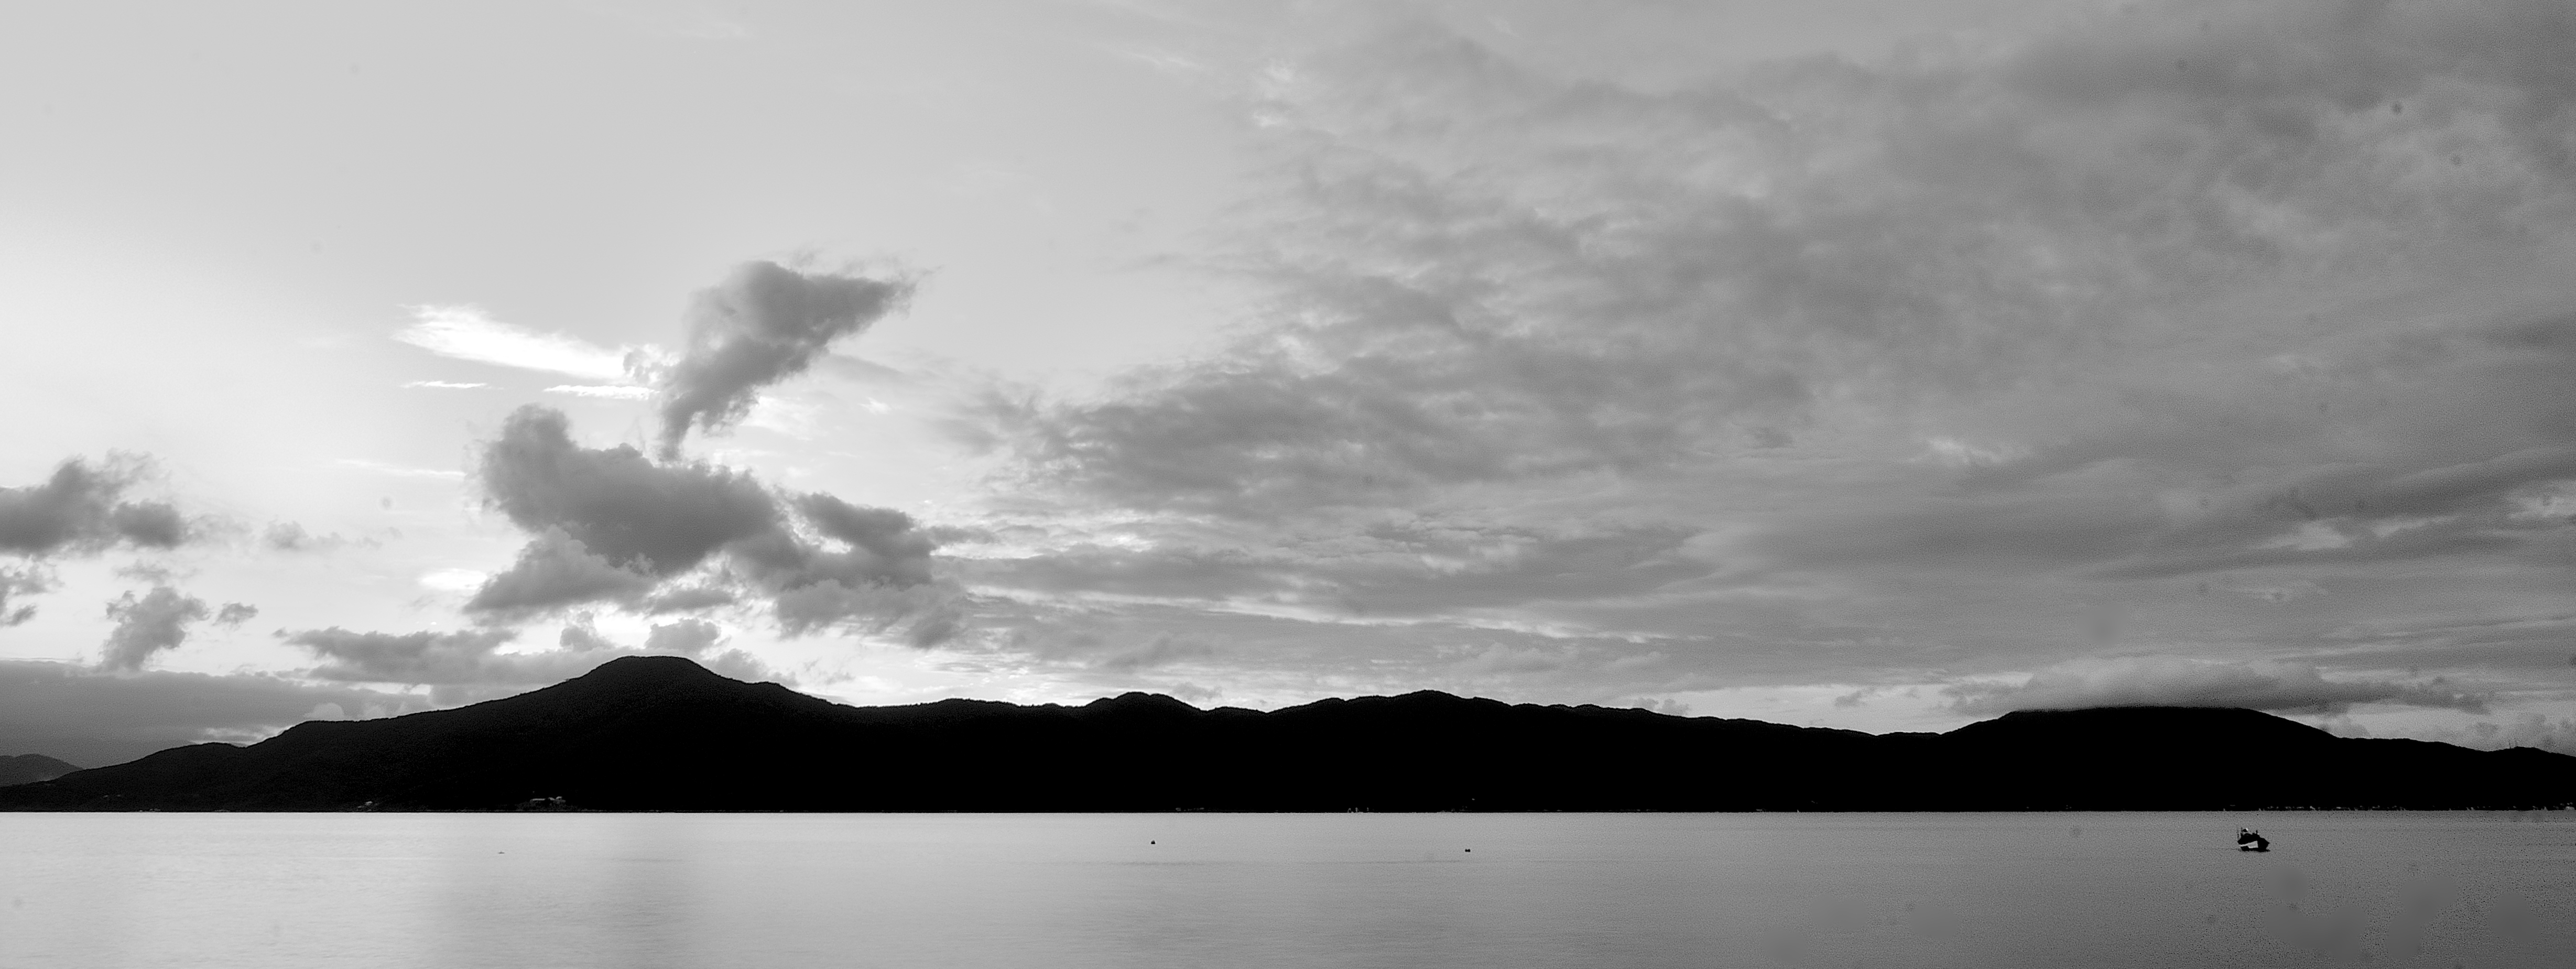
sea, horizon, cloud, black and white, sky, white, photography, atmosphere, reflection, darkness, black, monochrome, praia, florianopolis, santacatarina, br, daniela, meteorological phenomenon, monochrome photography, atmospheric phenomenon, atmosphere of earth